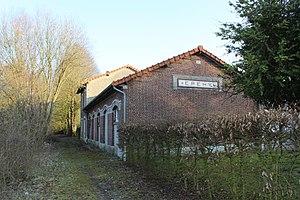
L'ancienne gare.
Le Chemin de fer de Vélu-Bertincourt à Saint-Quentin a fonctionné entre 1880 et 1955, dans les départements de la Somme, l'Aisne et du Pas-de-Calais.
Épehy est une commune française située dans le département de la Somme en région Hauts-de-France.